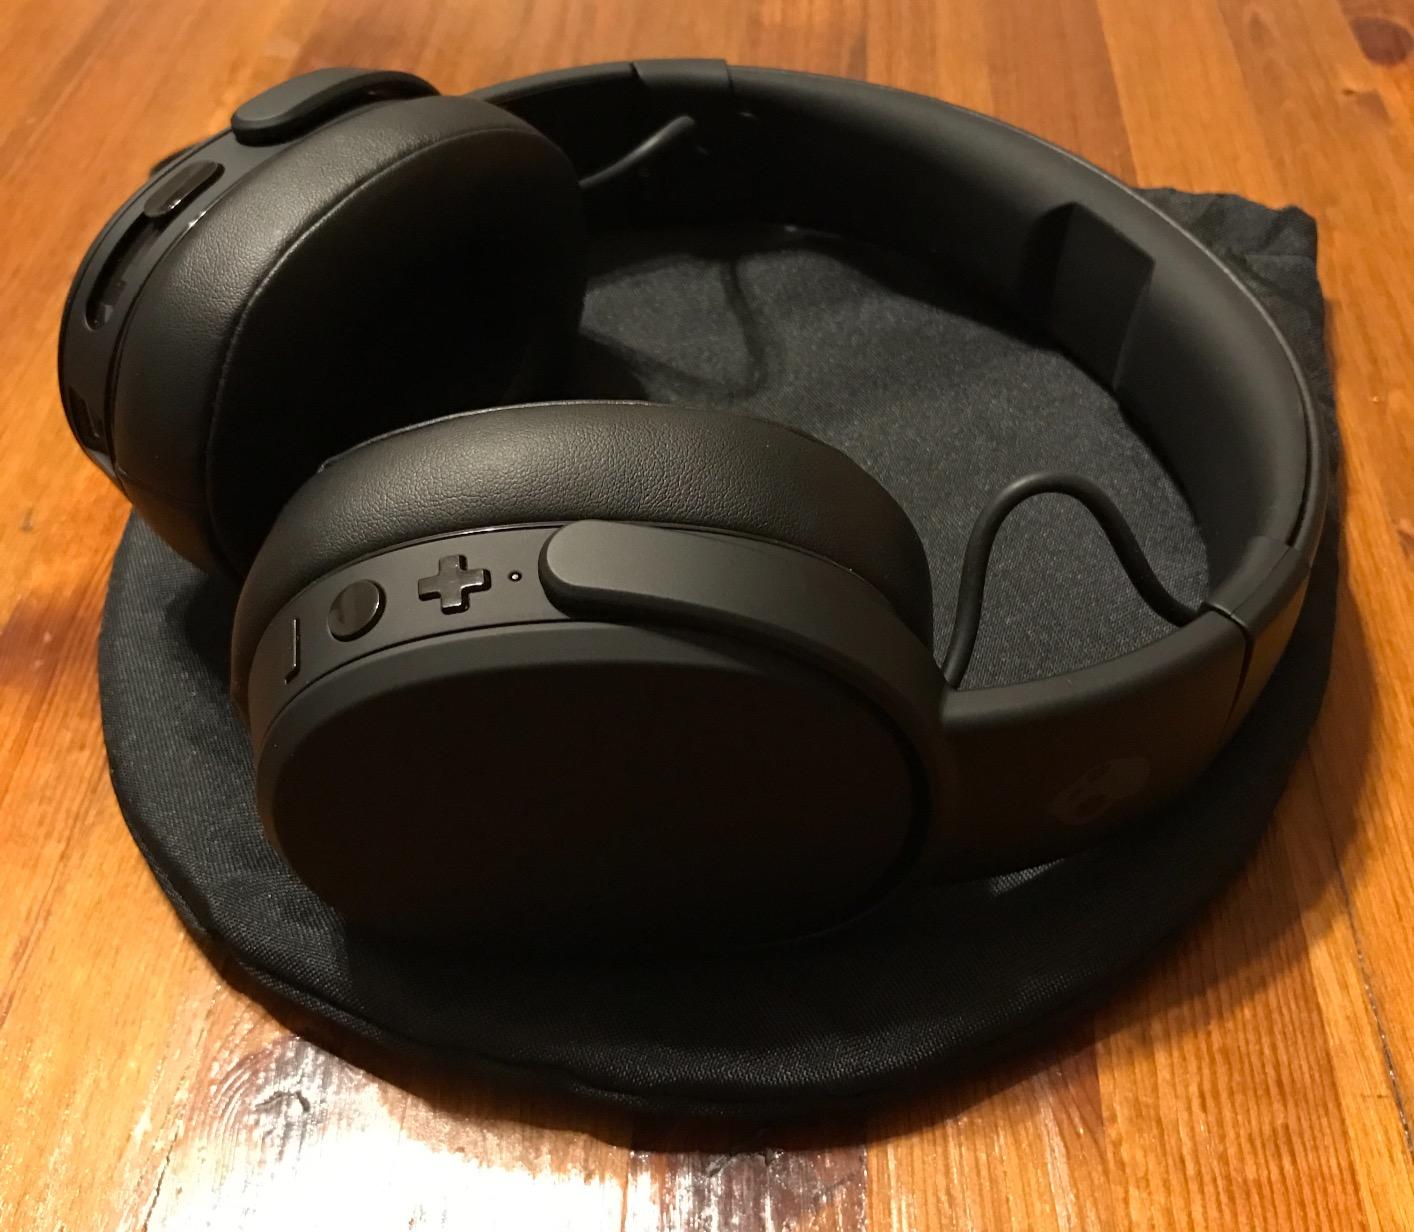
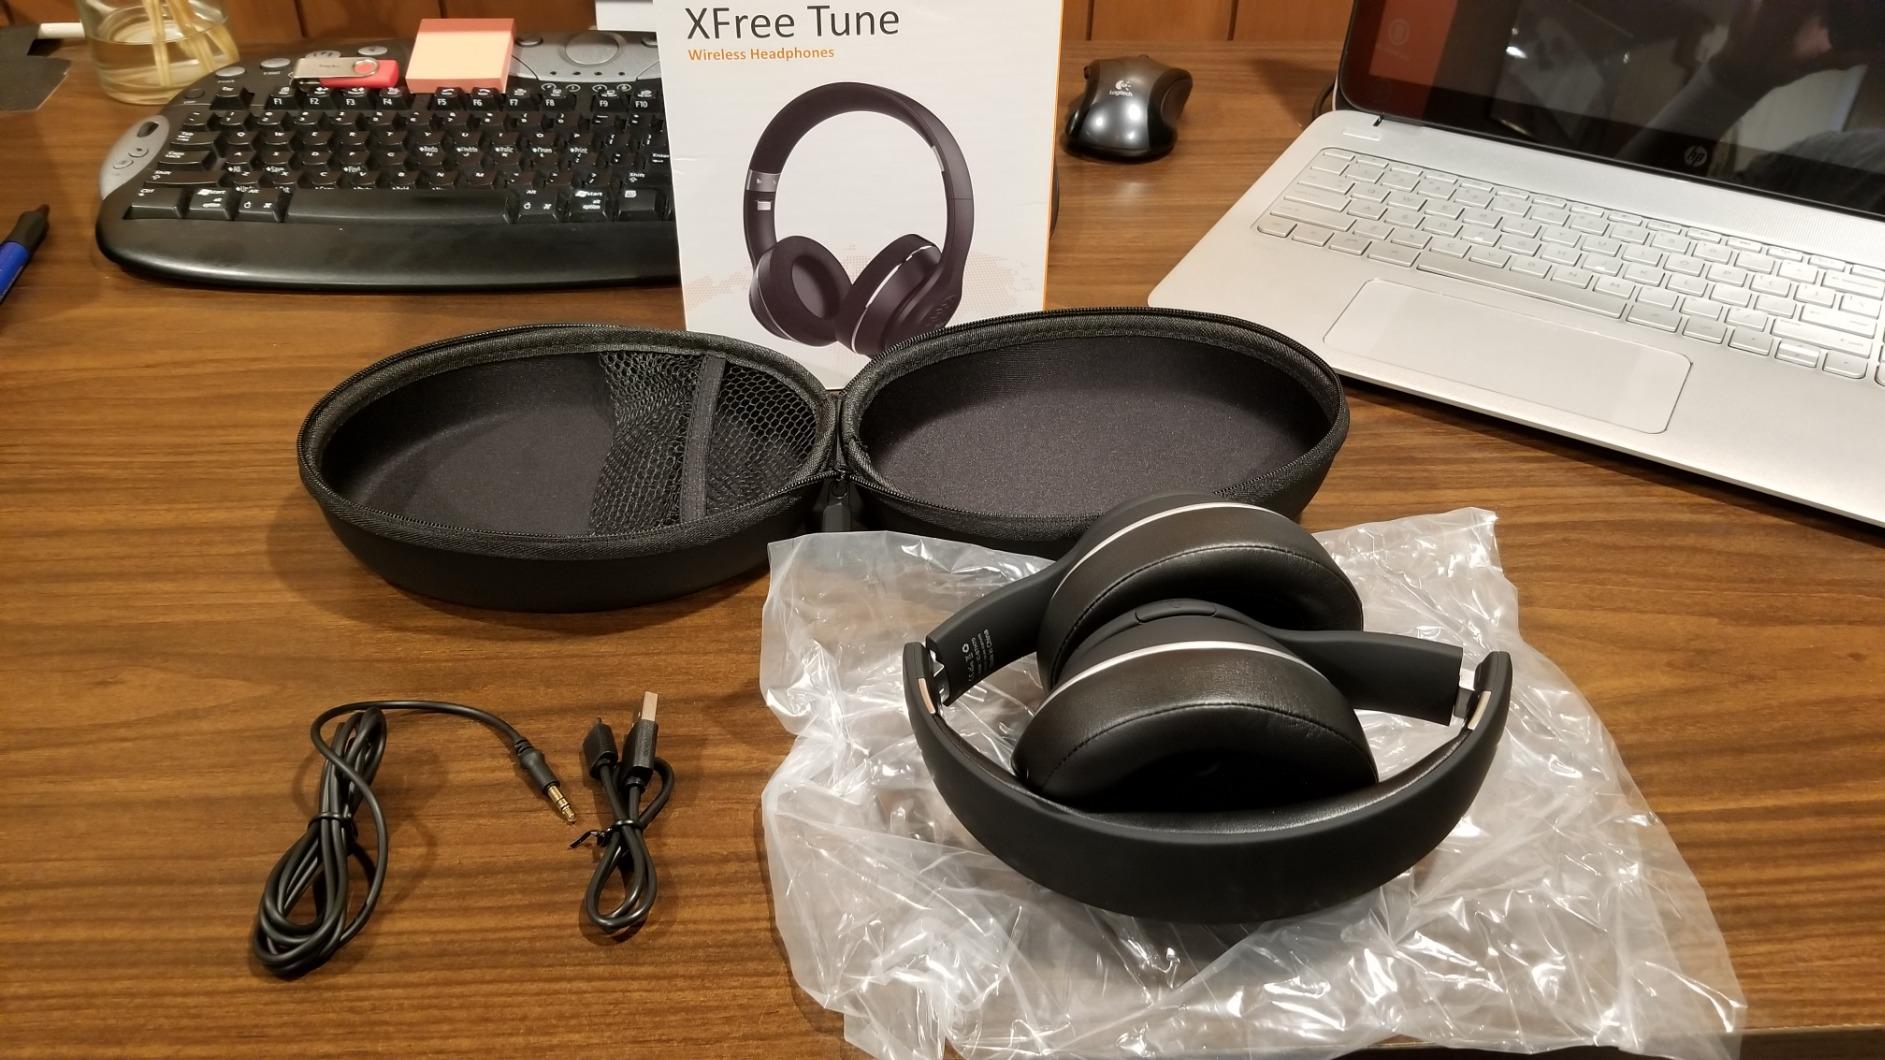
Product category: headphones
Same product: no